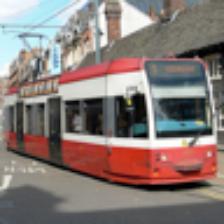
Label: NonHuman